Answer in natural language. Considering the relative positions, where is flatscreen television black bezel offscreen with respect to brown top white leg dining table? Choose between the following options: left or right
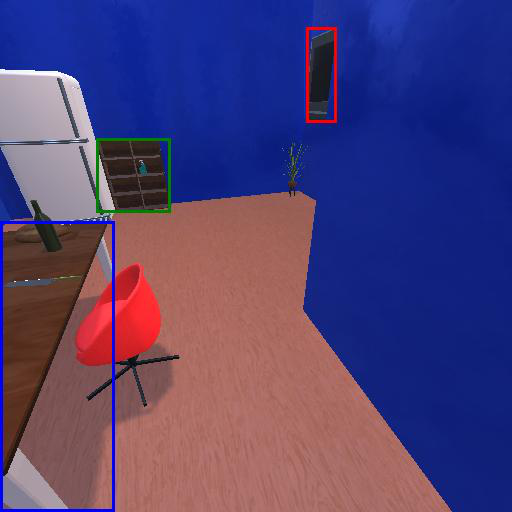
<answer>right</answer>